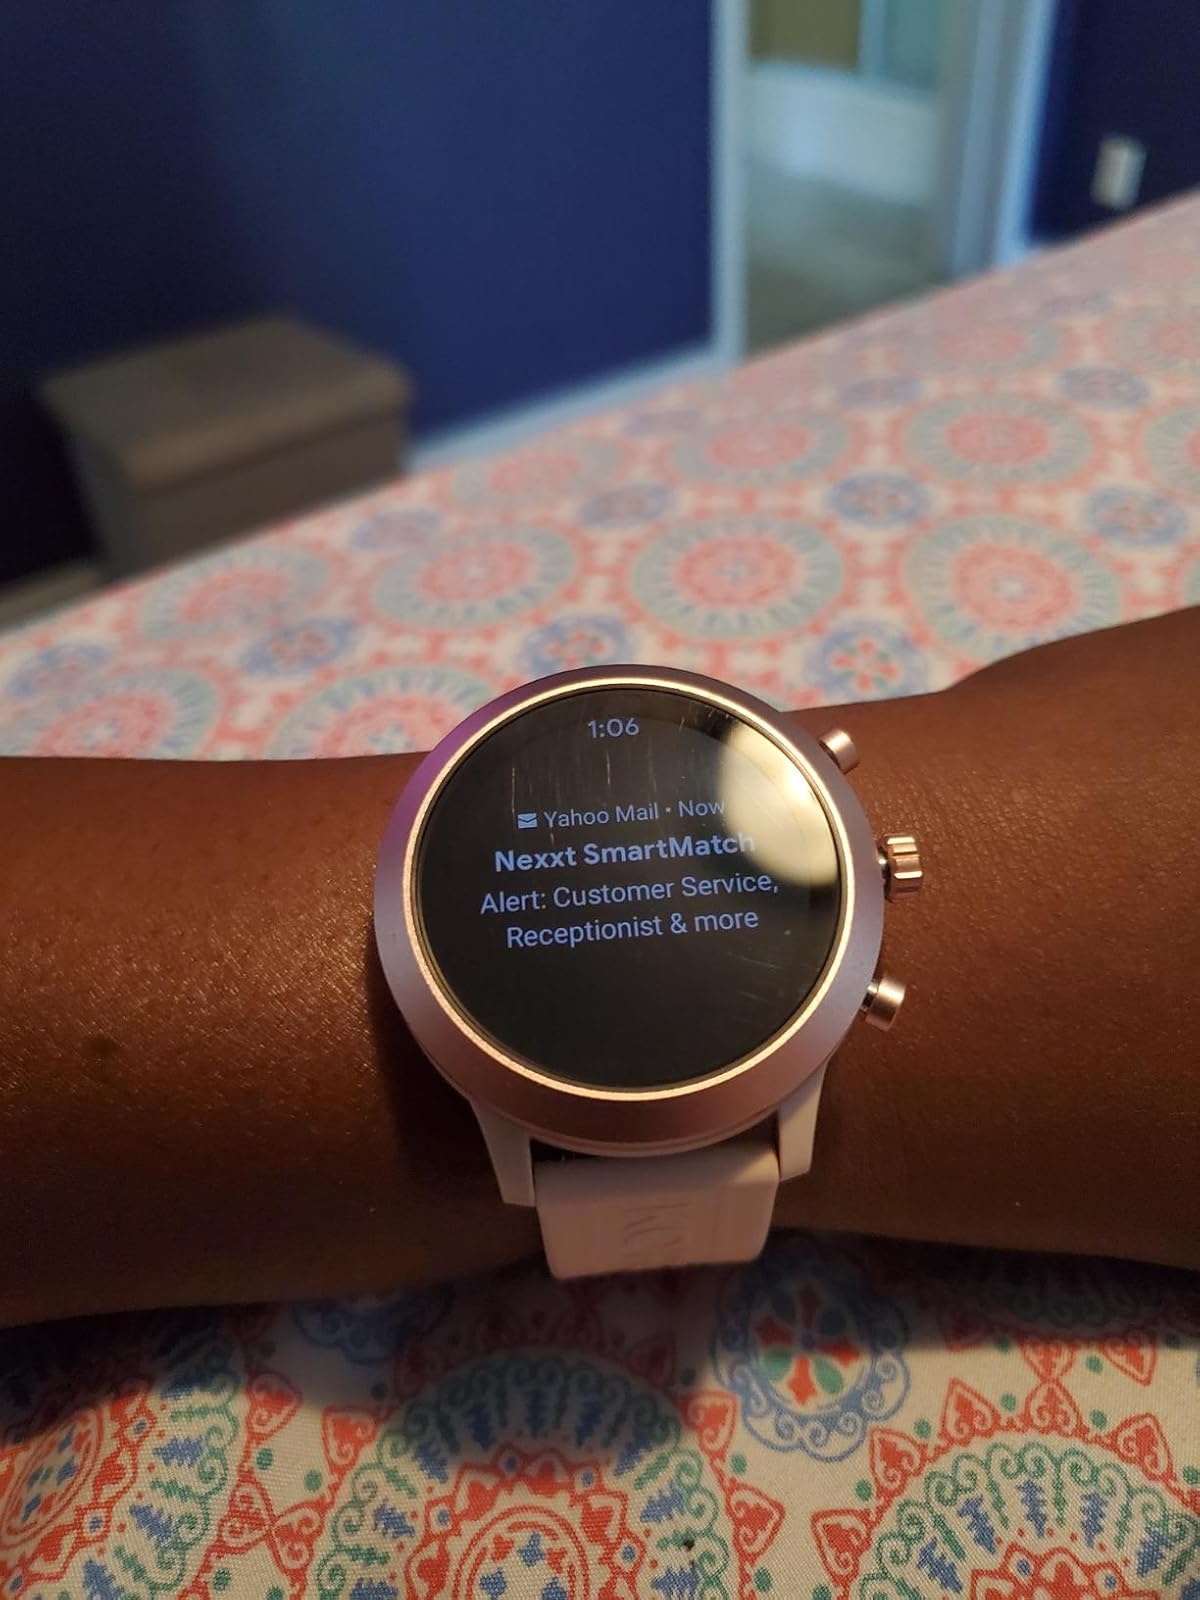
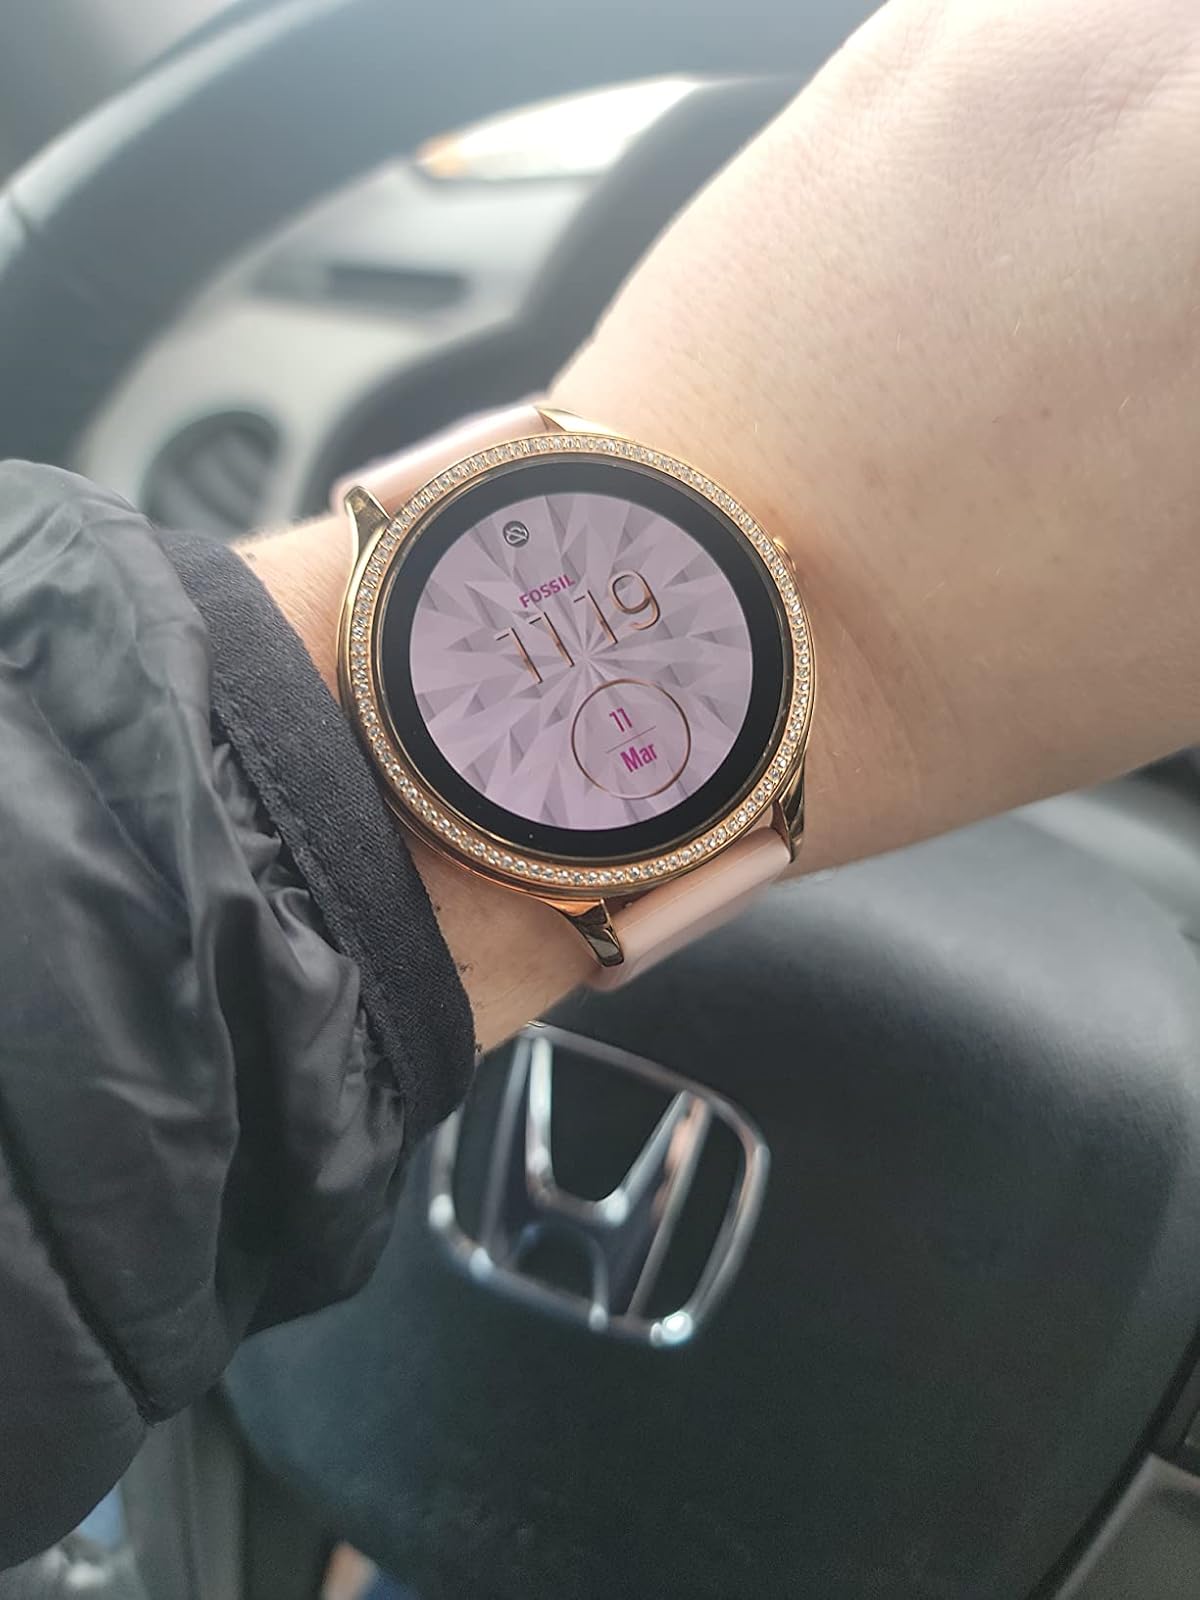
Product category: smartwatch
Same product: no